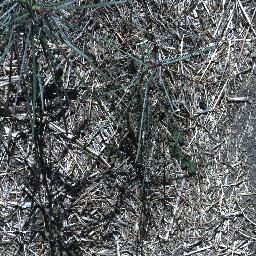
Label: parkinsonia